2025 term opinions of the Supreme Court of the United States

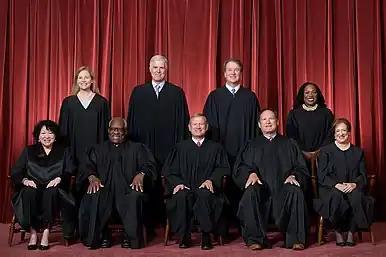
The Roberts Court in June 2022.

The 2025 term of the Supreme Court of the United States is set to begin on October 6, 2025.